Douglass High School (Leesburg, Virginia)

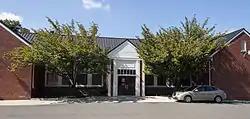
Douglass High School, August 2008

Douglass High School or Douglass Alternate school was built in 1941 in what was then a rural area just outside Leesburg, Virginia, as the first high school for African-American students in Loudoun County. The school was built on land purchased by the black community for $4,000 and conveyed to the county for $1. It was the only high school for African-American students until the end of segregation in Loudoun County in 1968.